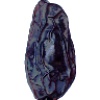
Label: Dates 1